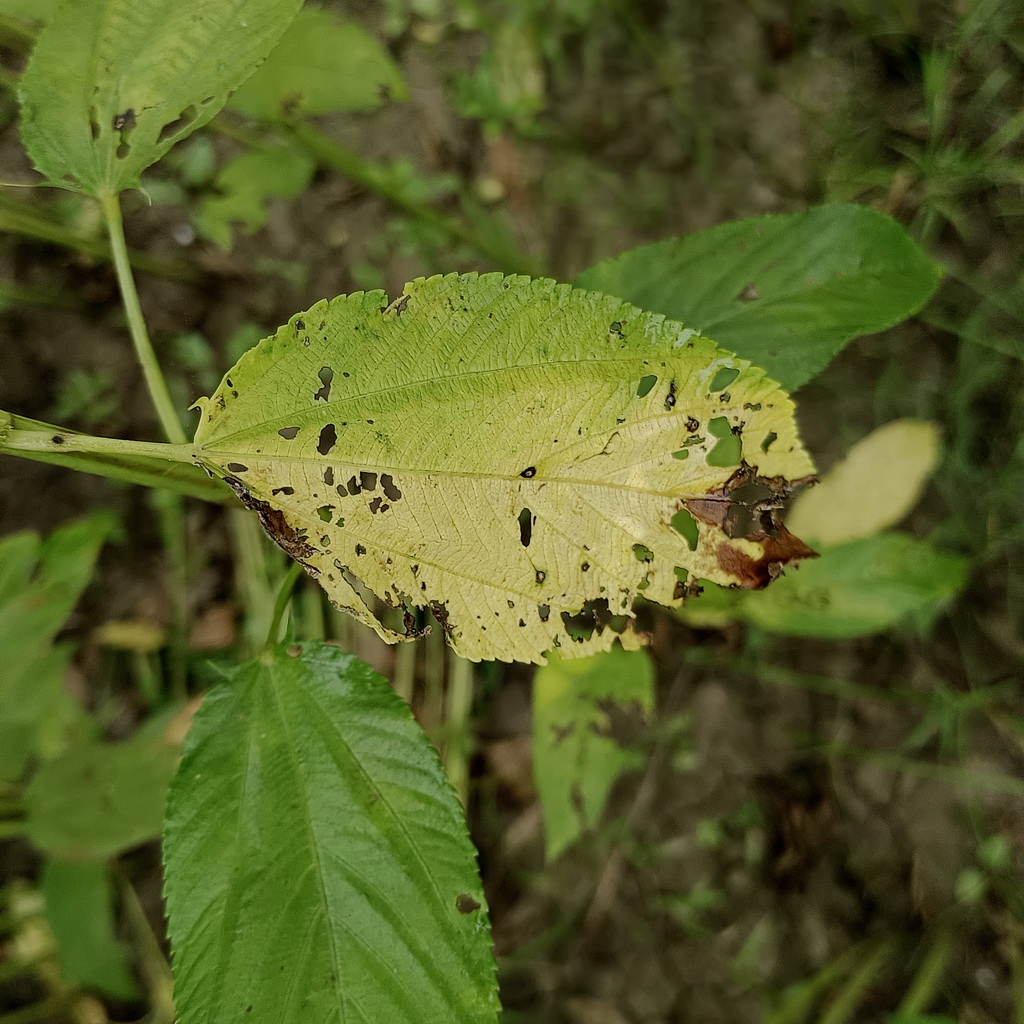
Label: Mosaic